The Joshua Tree Tours 2017 and 2019

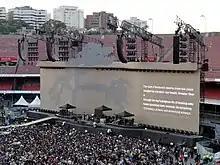
The lighting and sound systems were cantilevered over the video screen to eliminate any obstructions in front of it.

The lighting and sound systems were cantilevered over the video screen from behind on four towers custom built by Stageco, removing any obstructions in front of the screen. The design was suggested by production manager Jake Berry and sound designer Joe O'Herlihy. Lipson said, "We wanted to create a vast background behind the band that would be completely unobscured and pure." For the sound system, 16 Clair Global Cohesion CO-12 speaker cabinets were hung from each cantilever for a total of 64 cabinets. The lowest cabinet was from the stage, and the left and right channel speakers were apart. For front fill, 16 Cohesion CO-8 speakers were hung from the front elevation of the stage and B-stage ramp, while 32 Cohesion CP-218 subwoofers were located at ground level for bass. Four towers of time-delayed speakers were built behind the front of house mixing station in an arc formation, two with eight CO-12 speakers each, and two with six CO-12 speakers each. O'Herlihy operated a DiGiCo SD7 digital mixing console at the front of house.